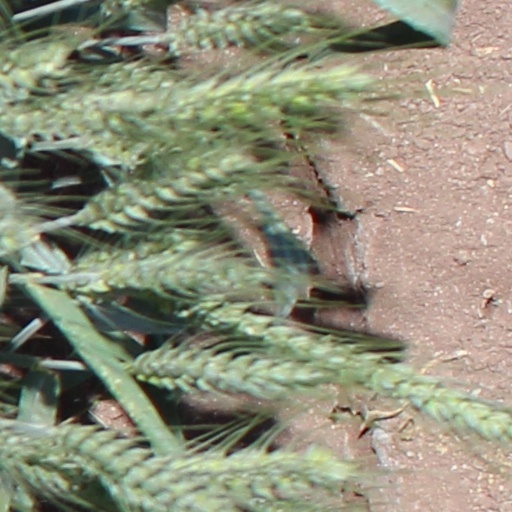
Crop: wheat